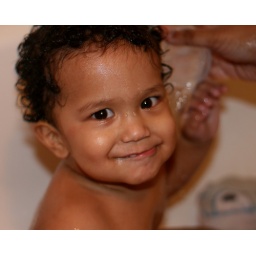
apologize in advance for the contrast.... hard to gauge on a laptop screen :)